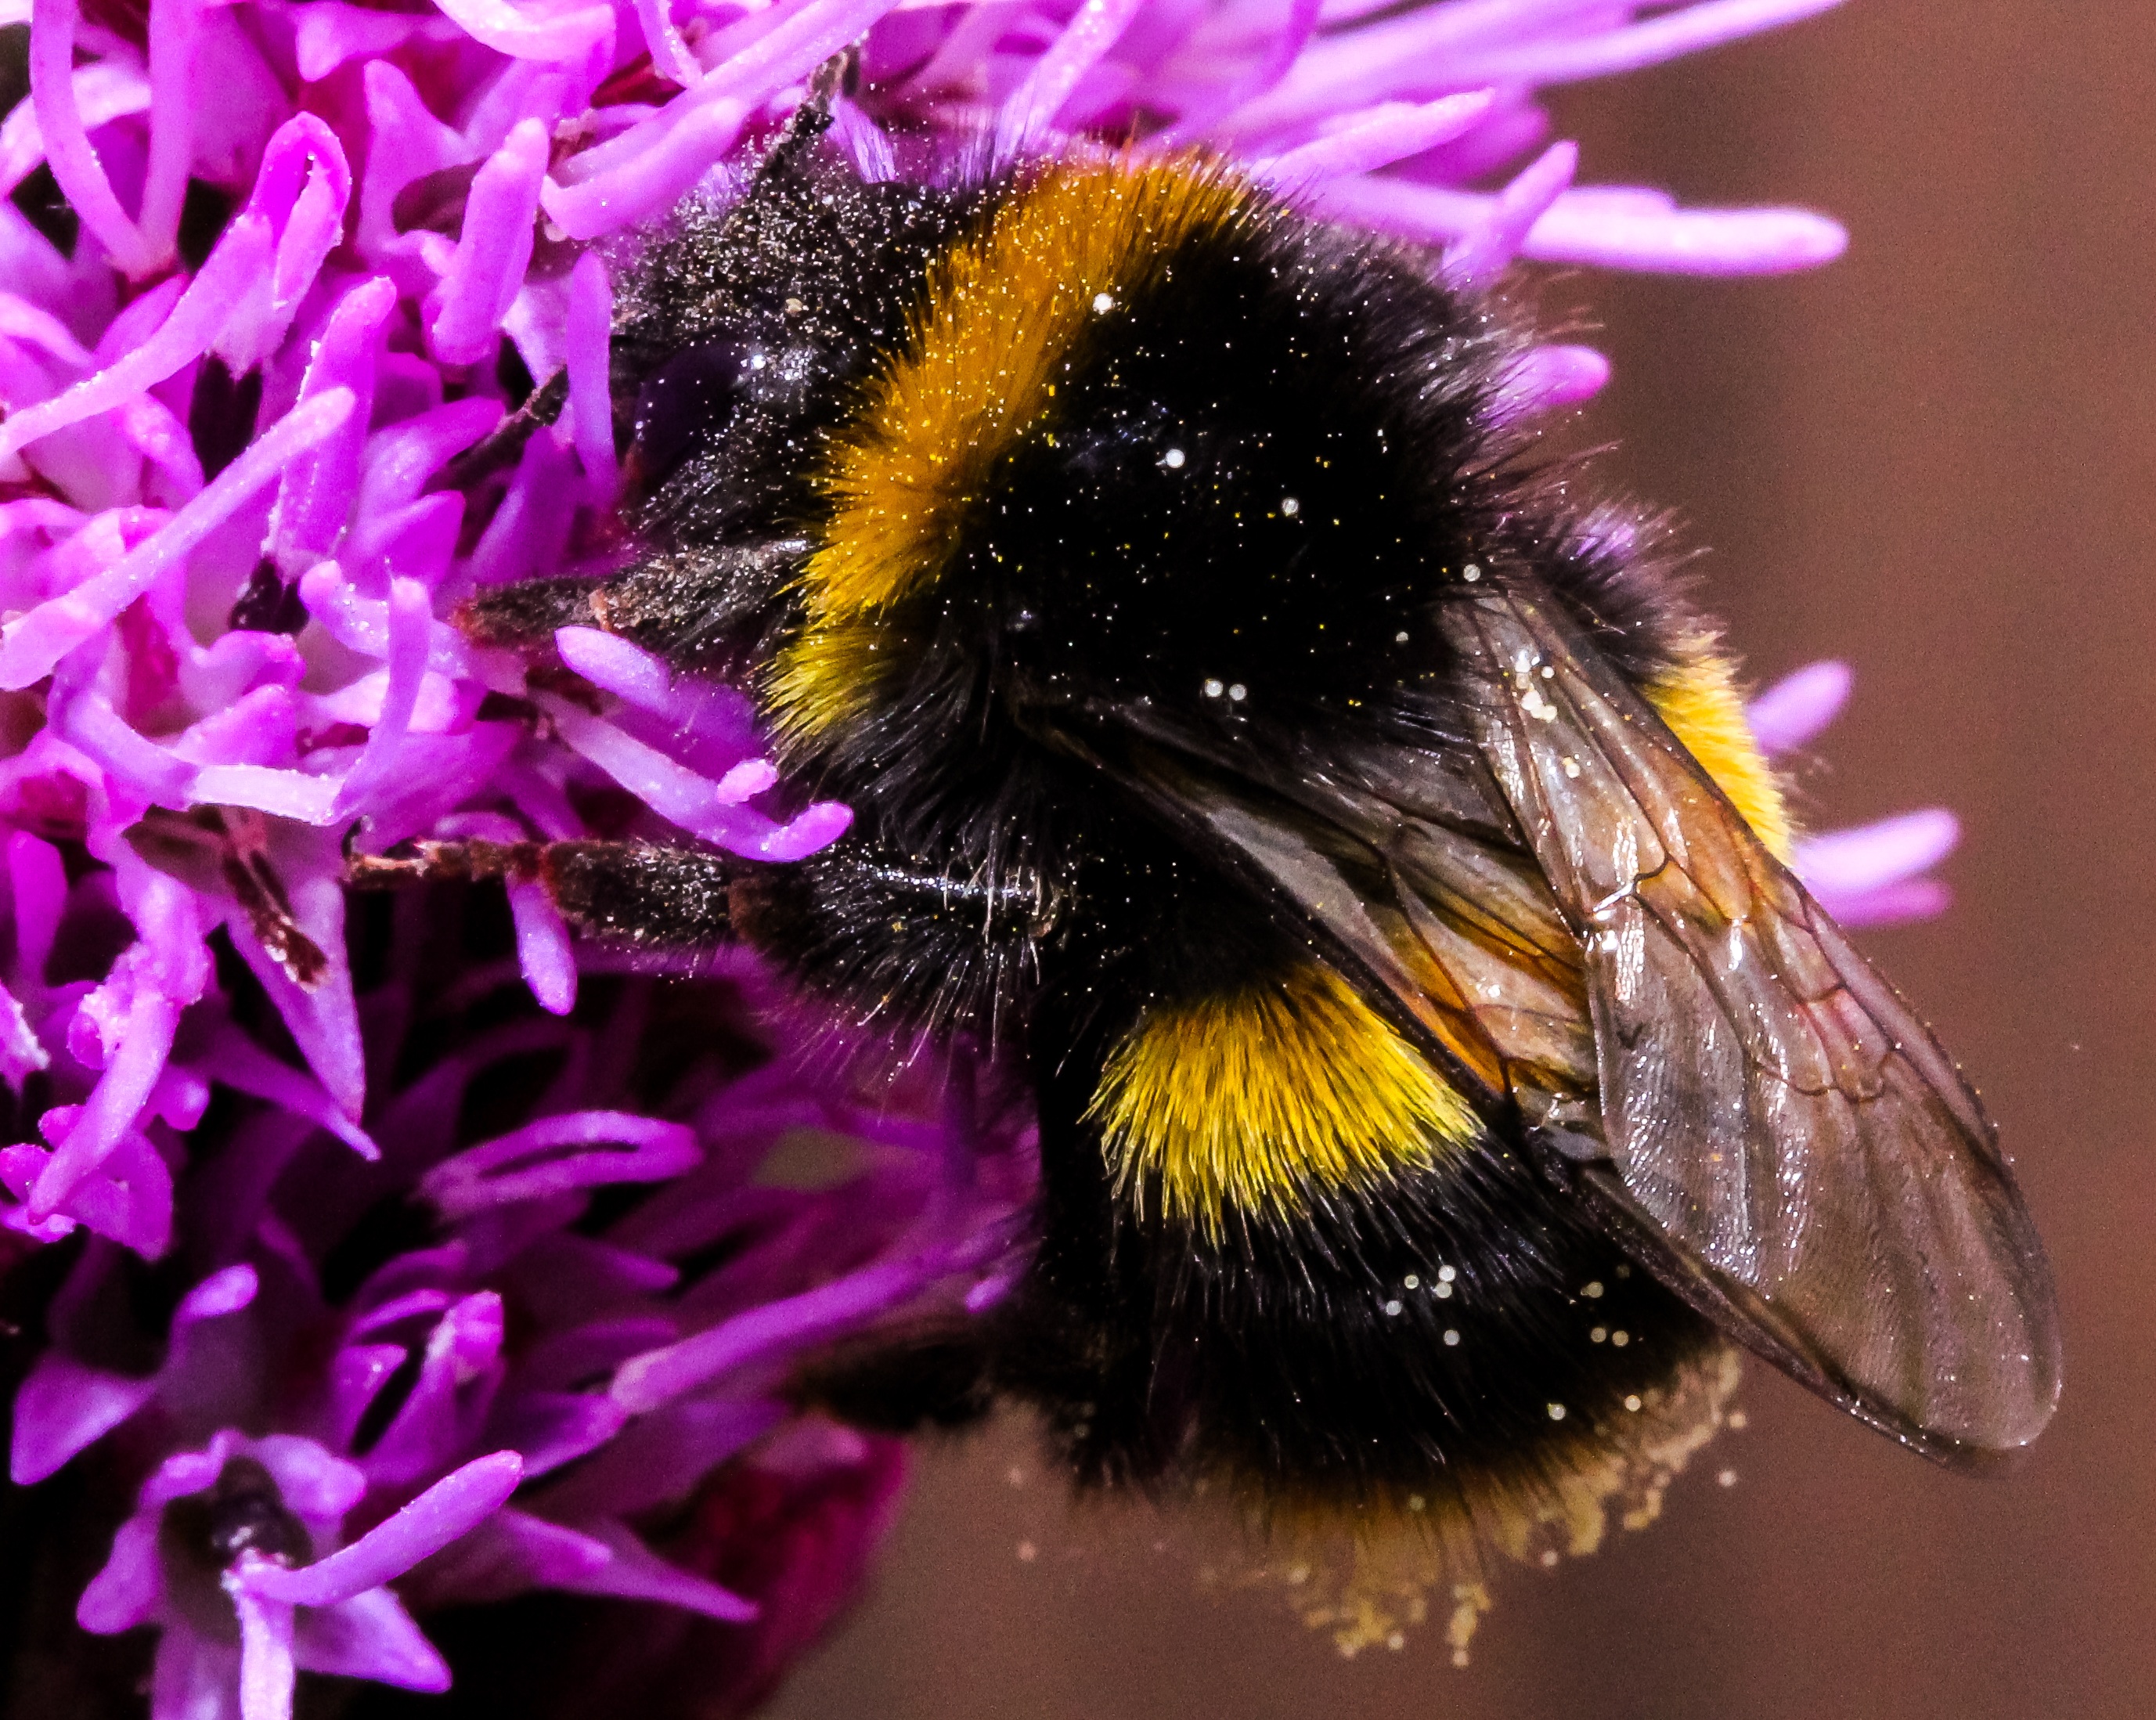
nature, wing, photography, flower, petal, animal, fly, honey, summer, wild, pollen, insect, macro, bug, yellow, flora, fauna, invertebrate, close up, beekeeper, worker, bee, bumblebee, honeybee, nectar, honeycomb, beehive, buzz, macro photography, honey bee, pollinator, beekeeping, beeswax, membrane winged insect